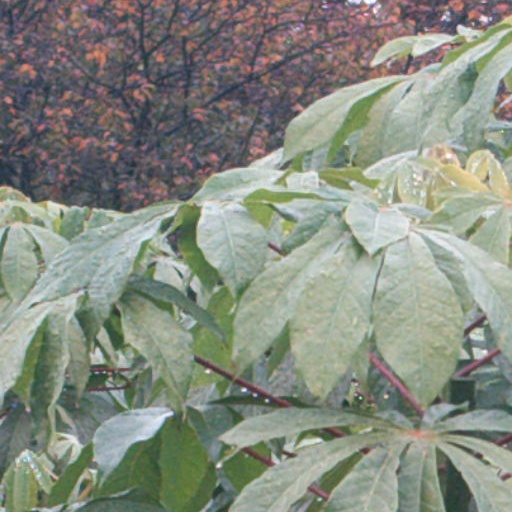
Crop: cassava